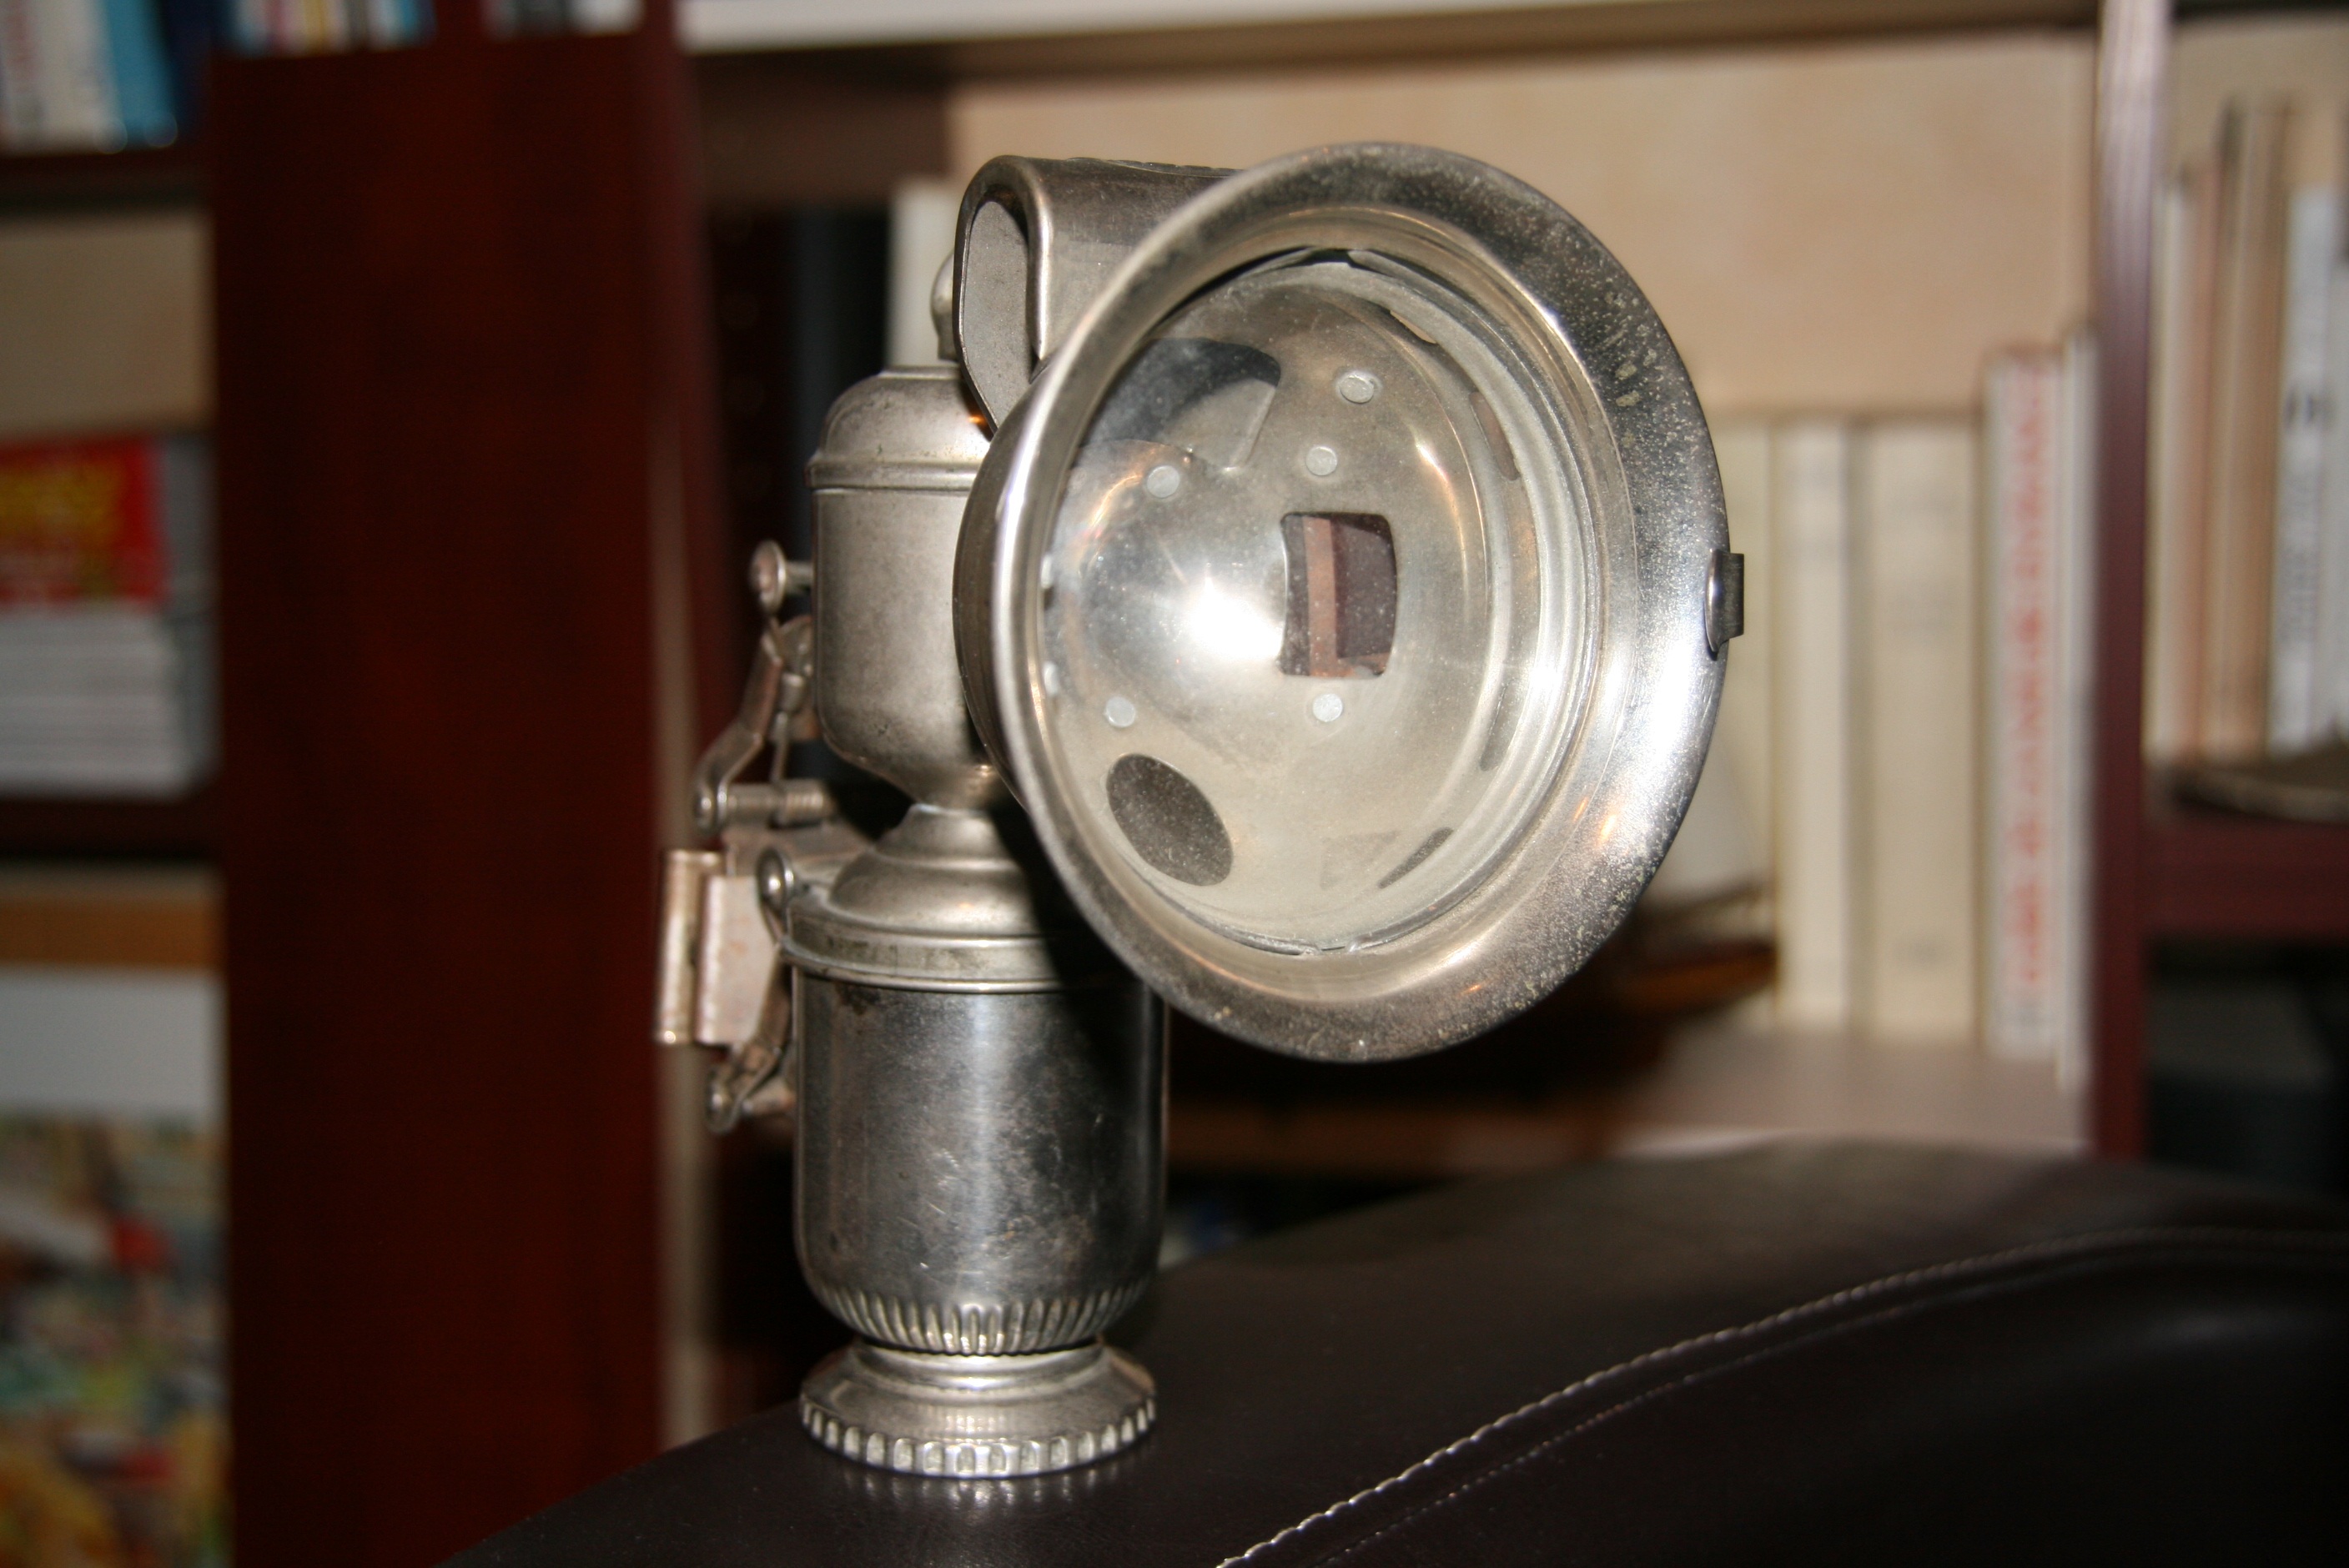
wheel, old, bike, metal, machine, lamp, lighting, flea market